Assassination of Benazir Bhutto

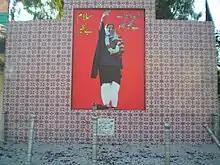
Memorial at the site of the assassination

Bhutto's cause of death has been much discussed and debated. Some commentators suggested that this debate was motivated by attempts to define Bhutto's legacy: perhaps Bhutto would be considered a martyr if she died by gunshot, but not if she died by hitting her head following a bomb blast. Others asserted that the arguments against a death by gunshot were intended to blunt criticism that she was not adequately protected.